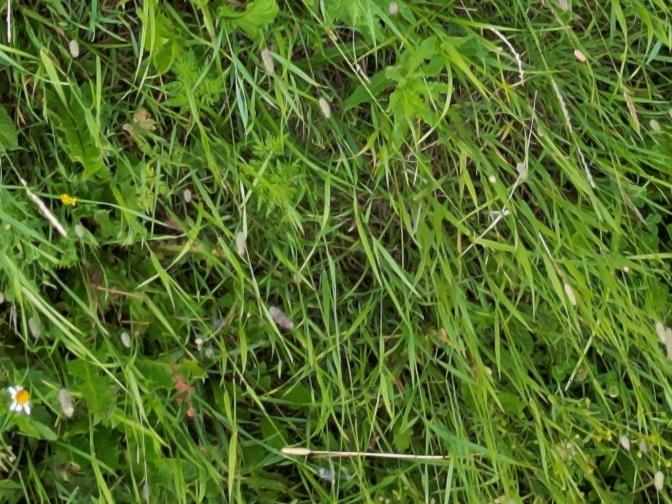
Flowers visible: yarrow flowers, yarrow flowers, yarrow flowers, yarrow flowers